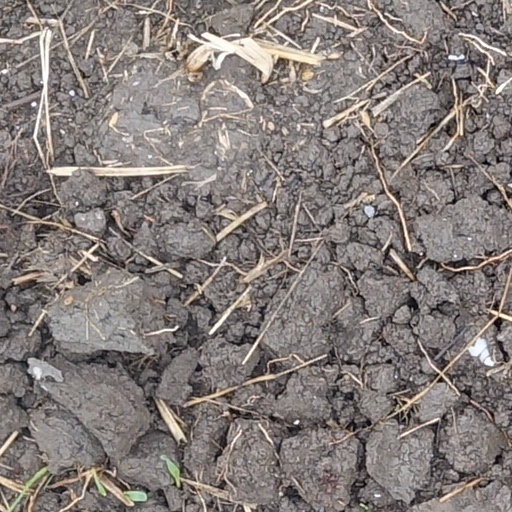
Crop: wheat